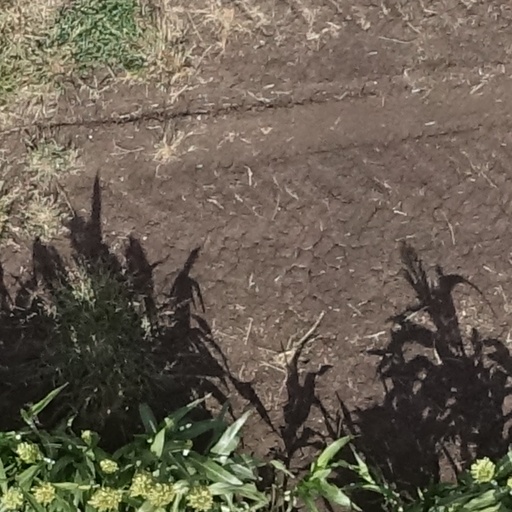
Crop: sorghum